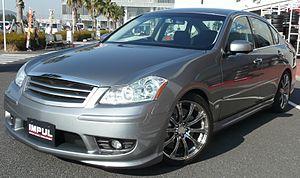
Hoshino Impul Co., Ltd, plus connu sous le nom Impul, est une entreprise japonaise fondée en 1980 et basée à Setagaya, un des arrondissements de Tokyo. Propriété de l'ancien pilote Kazuyoshi Hoshino, cette société est à la fois un préparateur et un équipementier automobile.